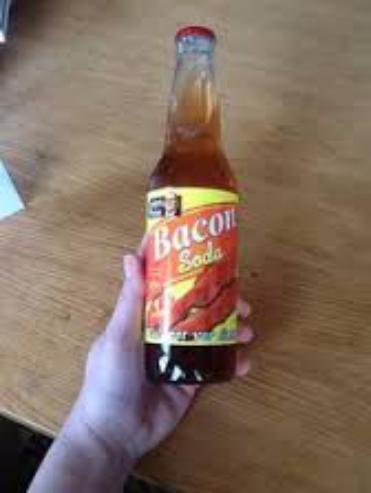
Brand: Bacon soda
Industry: Food